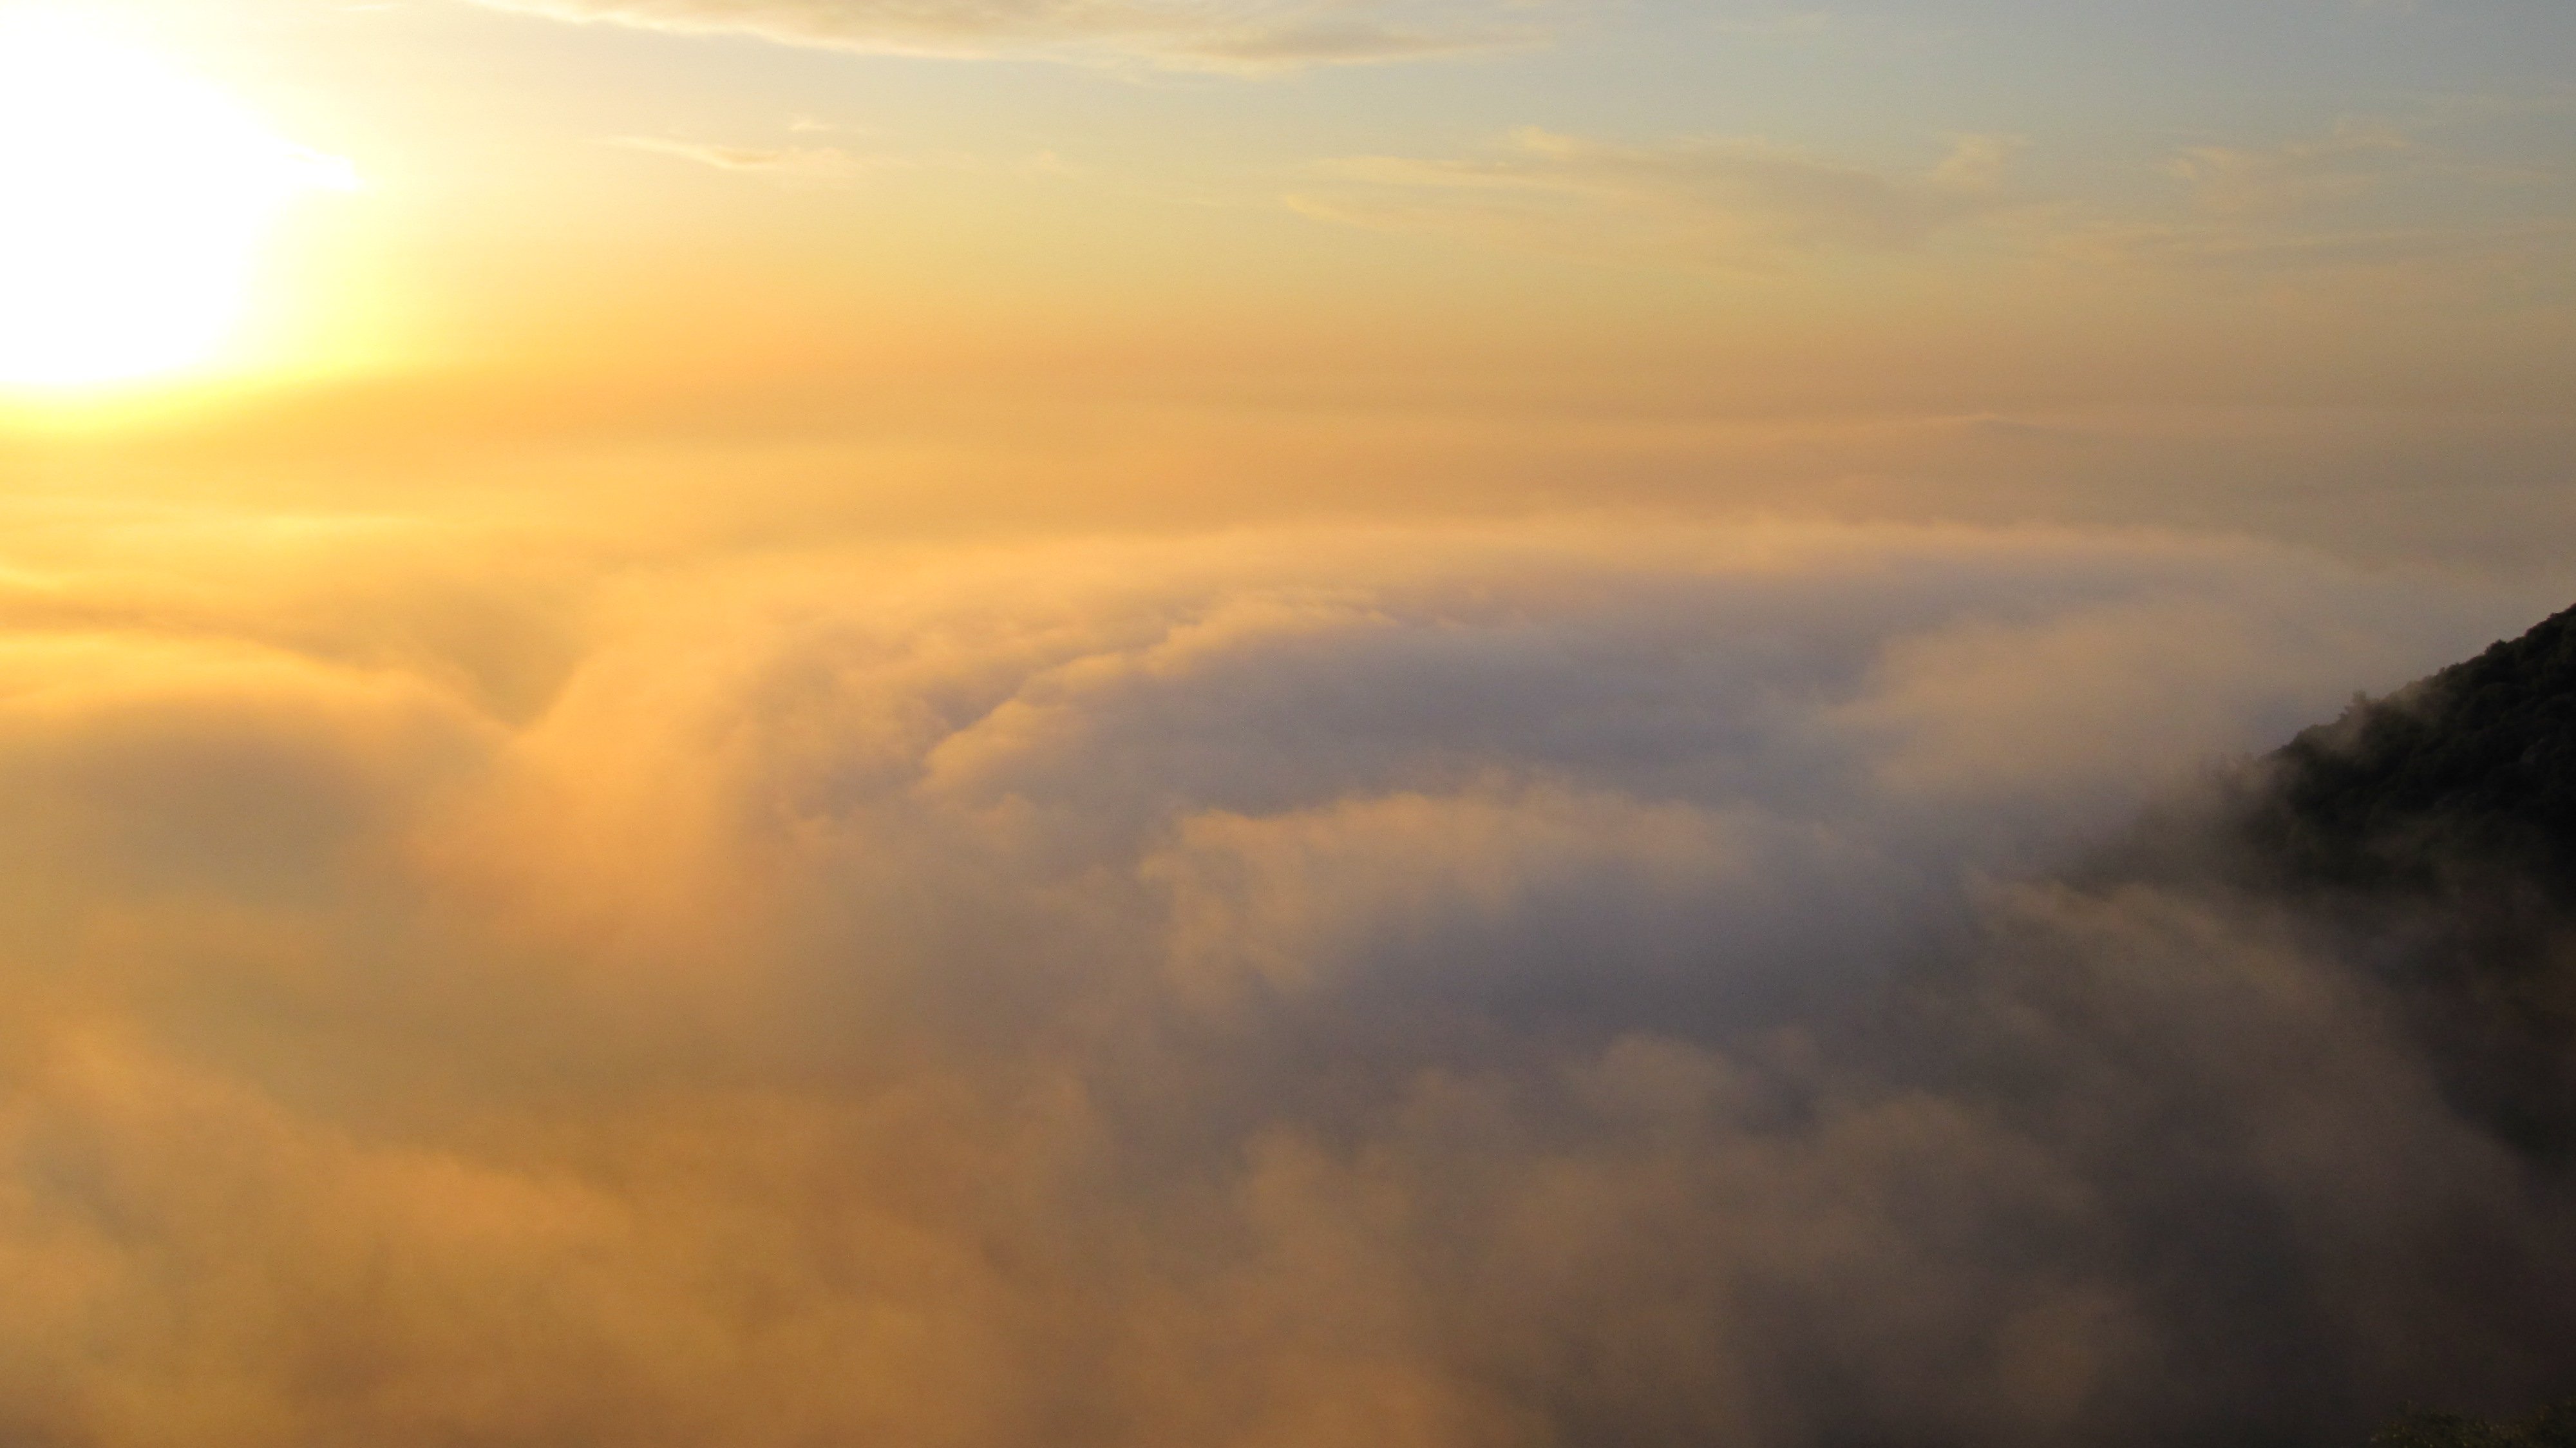
horizon, cloud, sky, sun, sunrise, sunset, sunlight, morning, view, dawn, atmosphere, dusk, evening, space, cumulus, aerial, cloudscape, clouds, heavens, afterglow, meteorological phenomenon, atmospheric phenomenon, atmosphere of earth, red sky at morning